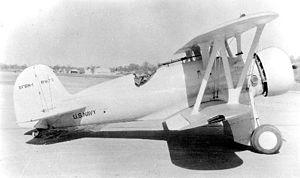
Le Boeing XF6B-1 / XBFB-1 est la dernière conception de biplan par Boeing pour la Marine des États-Unis. Seulement un prototype, le Modèle 236, est construit. Il s'est écrasé dans une glissière de sécurité en 1936 et la conception n'a jamais été poursuivie plus loin.